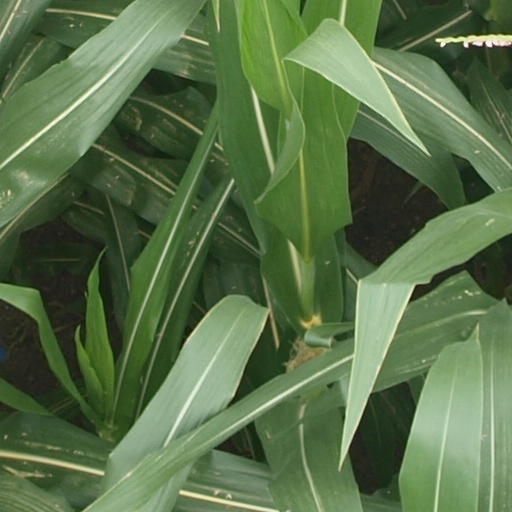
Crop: maize; corn